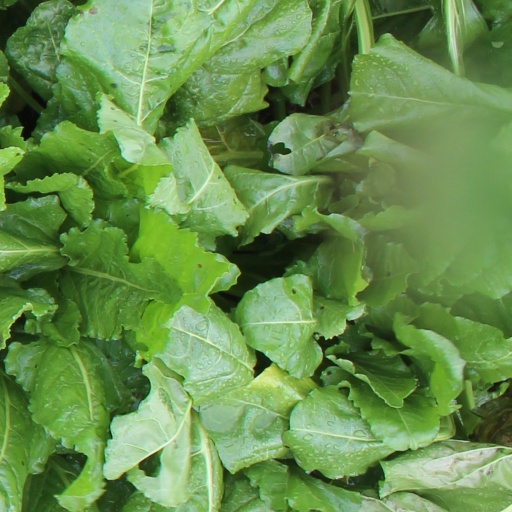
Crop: sugar beet